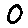
Label: 0